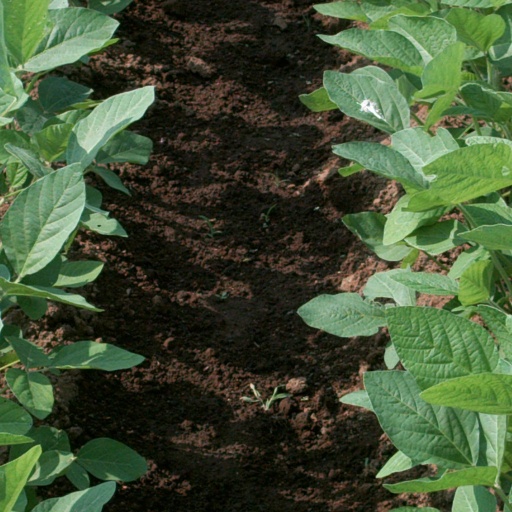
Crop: soybean